Macarius of Egypt

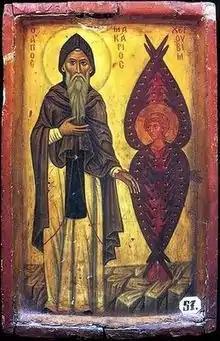
St. Macarius the Great standing next to a Cherub.

Macarius died in the year 391. After his death, the natives of his village of Shabsheer stole the body and built a great church for him in their village. Pope Michael V of Alexandria brought the relics of Saint Macarius back to the Nitrian Desert on 19 Mesori. Today, the body of Macarius is found in his monastery, the Monastery of Saint Macarius the Great in Scetes, Egypt.